Harcourt Road

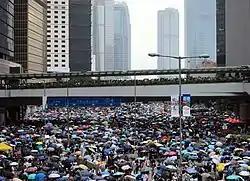
Protesters on Harcourt Road on 12 June 2019, adjacent to the Central Government Complex

On 12 June 2019, protesters took place on Harcourt Road to oppose the extradition bill to China.